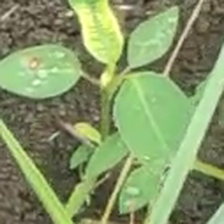
Weed species: Moti_dudhi(Euphorbia_geneculata_L)